Golnar and Haleh Abivardi

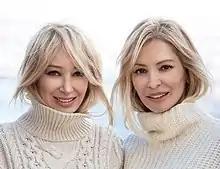
Golnar Abivardi (left) and Haleh Abivardi (right)

Golnar Abivardi and Haleh Abivardi, also known as the Abivardi Sisters or as Goly/Goli and Haley, are Swiss dentists and businesspeople, known for the Swiss Smile chain of dental clinics and the dental care company vVARDIS.